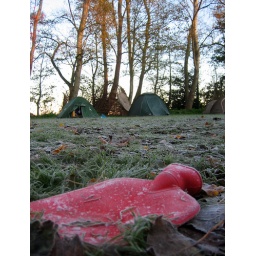
A hot water bottle which had frozen by the morning along with the ground